Amfissa

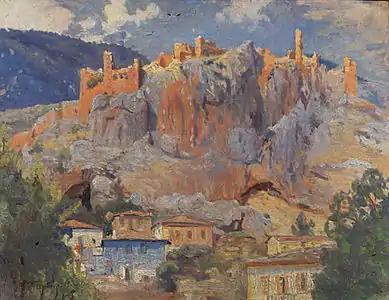
Castle of Amfissa (Salona)

In 1205, after the Fourth Crusade and the establishment of the Latin Empire, Boniface of Montferrat, the king of Thessalonica, conquered the region of Central Greece. Amphissa became the seat of the Lordship of Salona under Thomas I d'Autremencourt. It is then that the new governors built the powerful Castle of Salona on the hill where the ancient acropolis of Amphissa existed, while the ancient name of the town was replaced by the new name "Salona", or "La Sole" in French and "La Sola" in Italian. In 1311, the Catalans conquered and ruled Central Greece for more than eighty years.